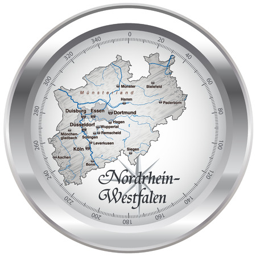
map as an overview map in chrome